Hermosillo International Airport

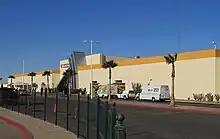
Passenger terminal entrance

Hermosillo Airport also hosts cargo facilities and includes a dedicated general aviation terminal situated to the north of the passenger terminal. It supports various activities, such as tourism, flight training, executive aviation, and general aviation. The airport has obtained several certifications, including the Clean Industry certification from PROFEP, ISO-9000, and accessibility for users with special needs. Within its facilities, there is a water treatment plant that processes sewage water for reuse in garden irrigation and various construction processes, including dust control and earthwork.